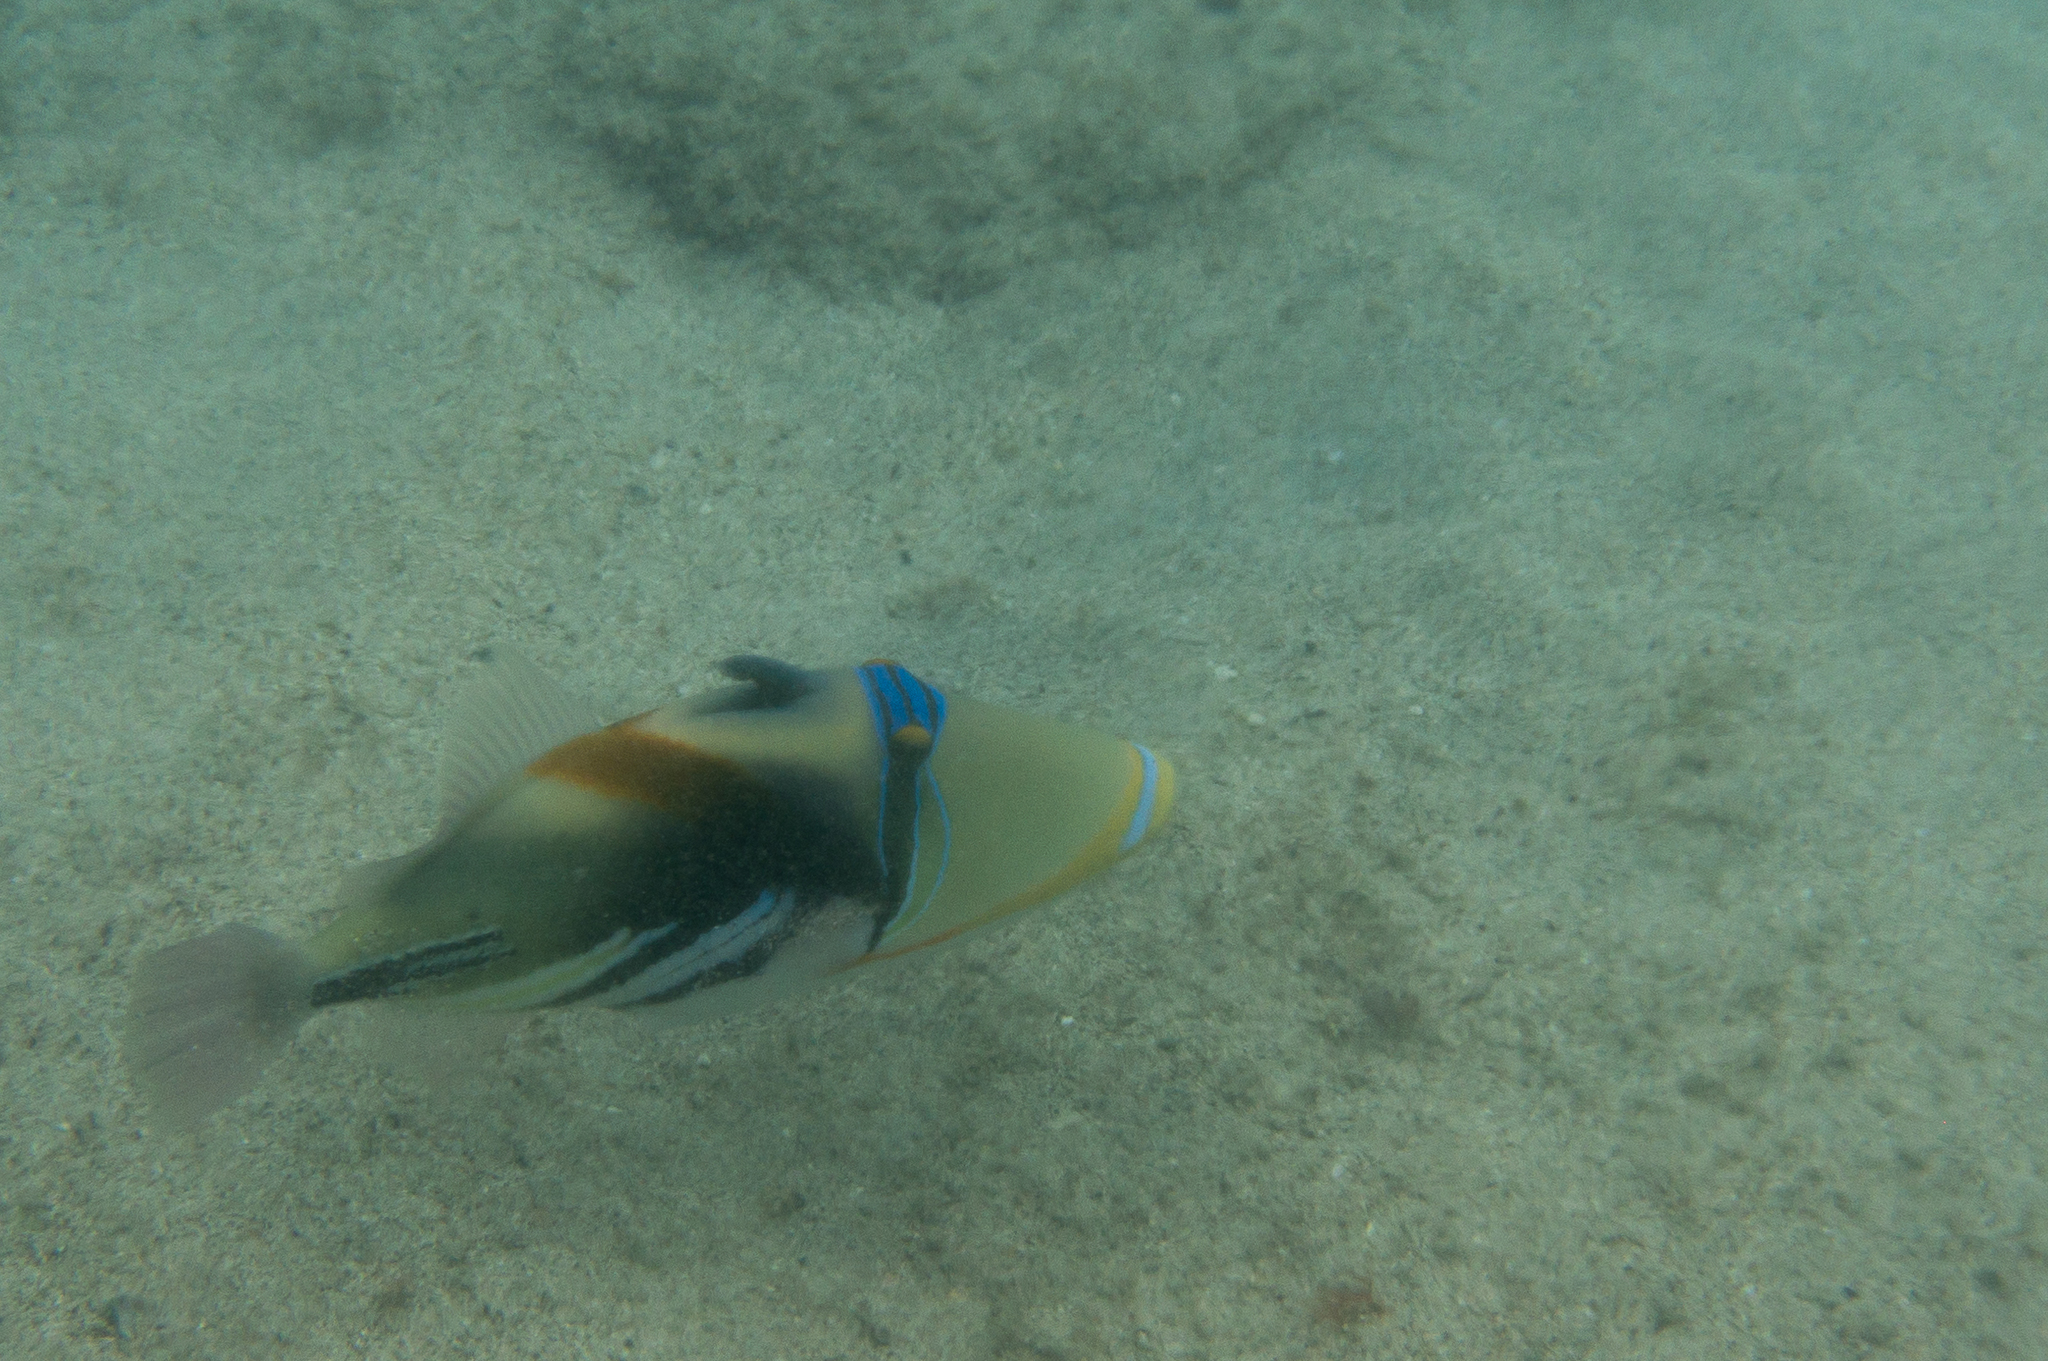
Rhinecanthus aculeatus (Lagoon Triggerfish)